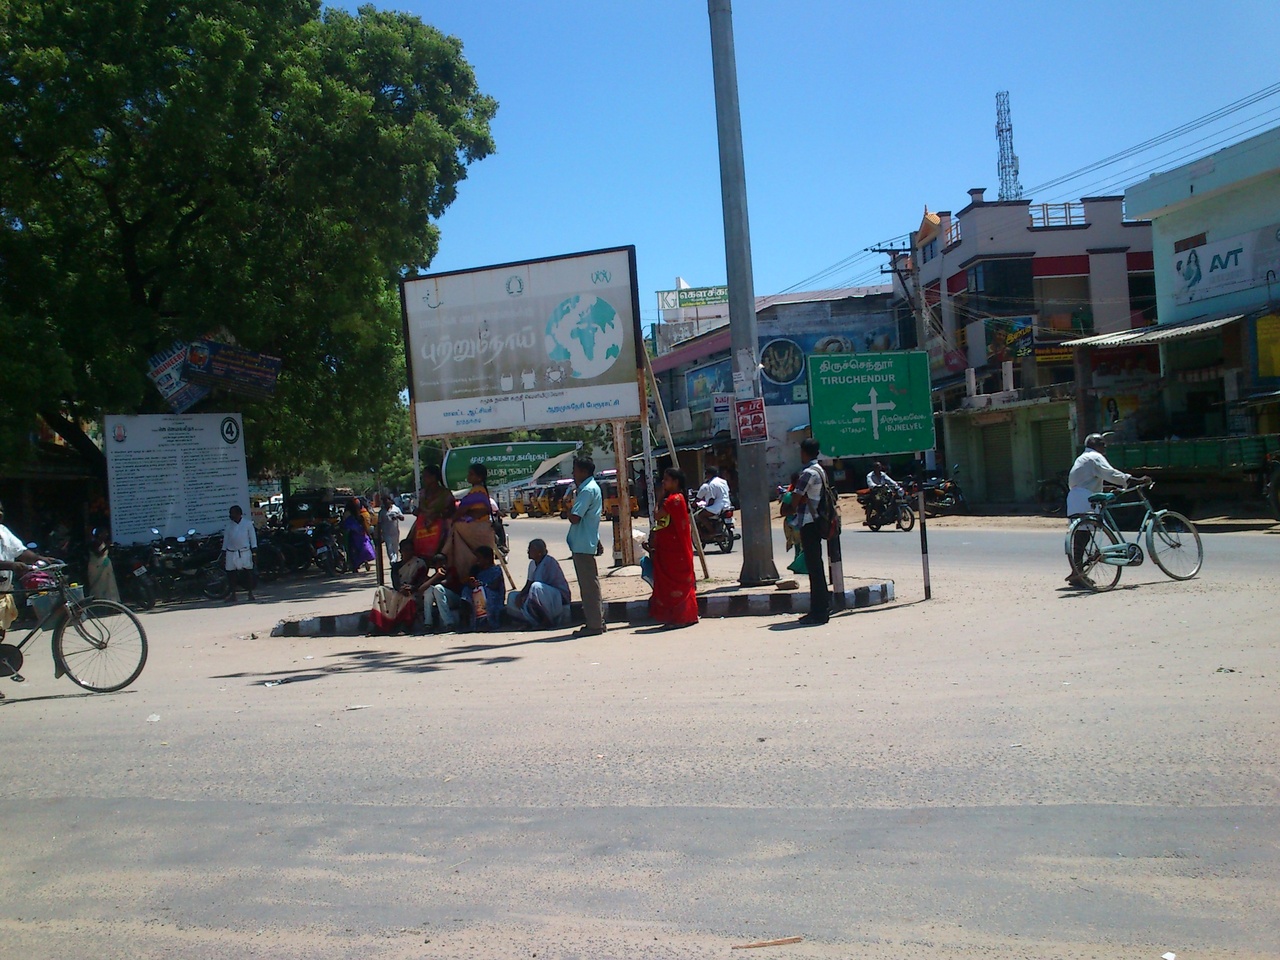
மெயின் பஜார்  பஸ் நிறுத்தம்